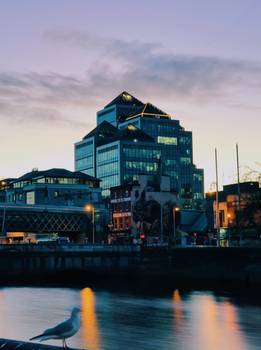
Label: No Watermark